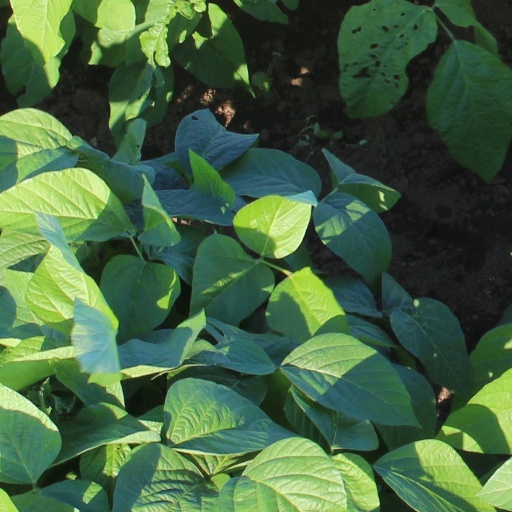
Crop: soybean